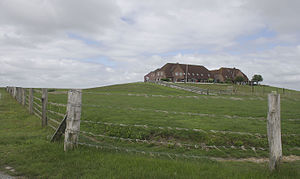
Nordstrand Mor
Nordstrand Mor/Nordstrandmose
Nordstrand Mor, Nordstrandmose, Nordstrandischmoor eller Lätj Möör er en hallig på 1,9 km² ved den slesvigske vestkyst i Nordfrisland. Nordstrand Mor har 4 værfter. I foråret 2005 levede der på Nordstrand Mor 22 mennesker som lever af landbrug, turisme, kystsik­ring og undervisning. Halligen er en del af Nordstrand Kommune.